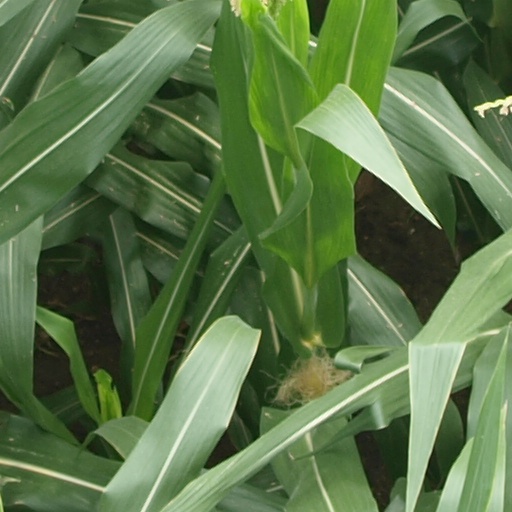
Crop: maize; corn